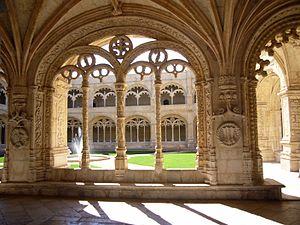
Le Monastère des Hiéronymites est un monastère portugais de l'Ordre de Saint-Jérôme, témoignage monumental de la richesse des découvertes portugaises à travers le monde. Comme la tour de Belém, il est un exemple significatif du style manuélin.